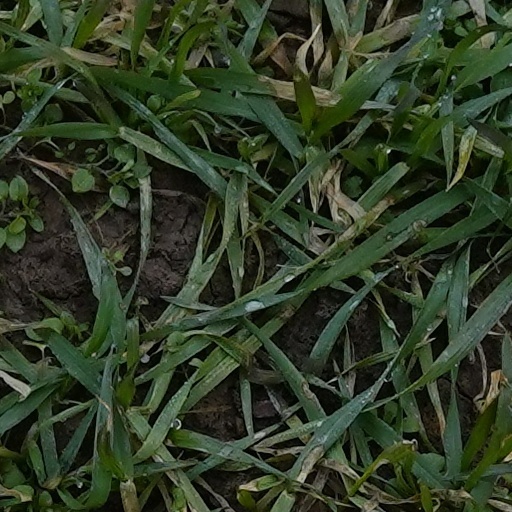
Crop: wheat